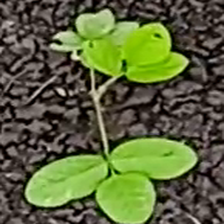
Weed species: Asian_Pigeonwings_(Clitoria Ternatea)